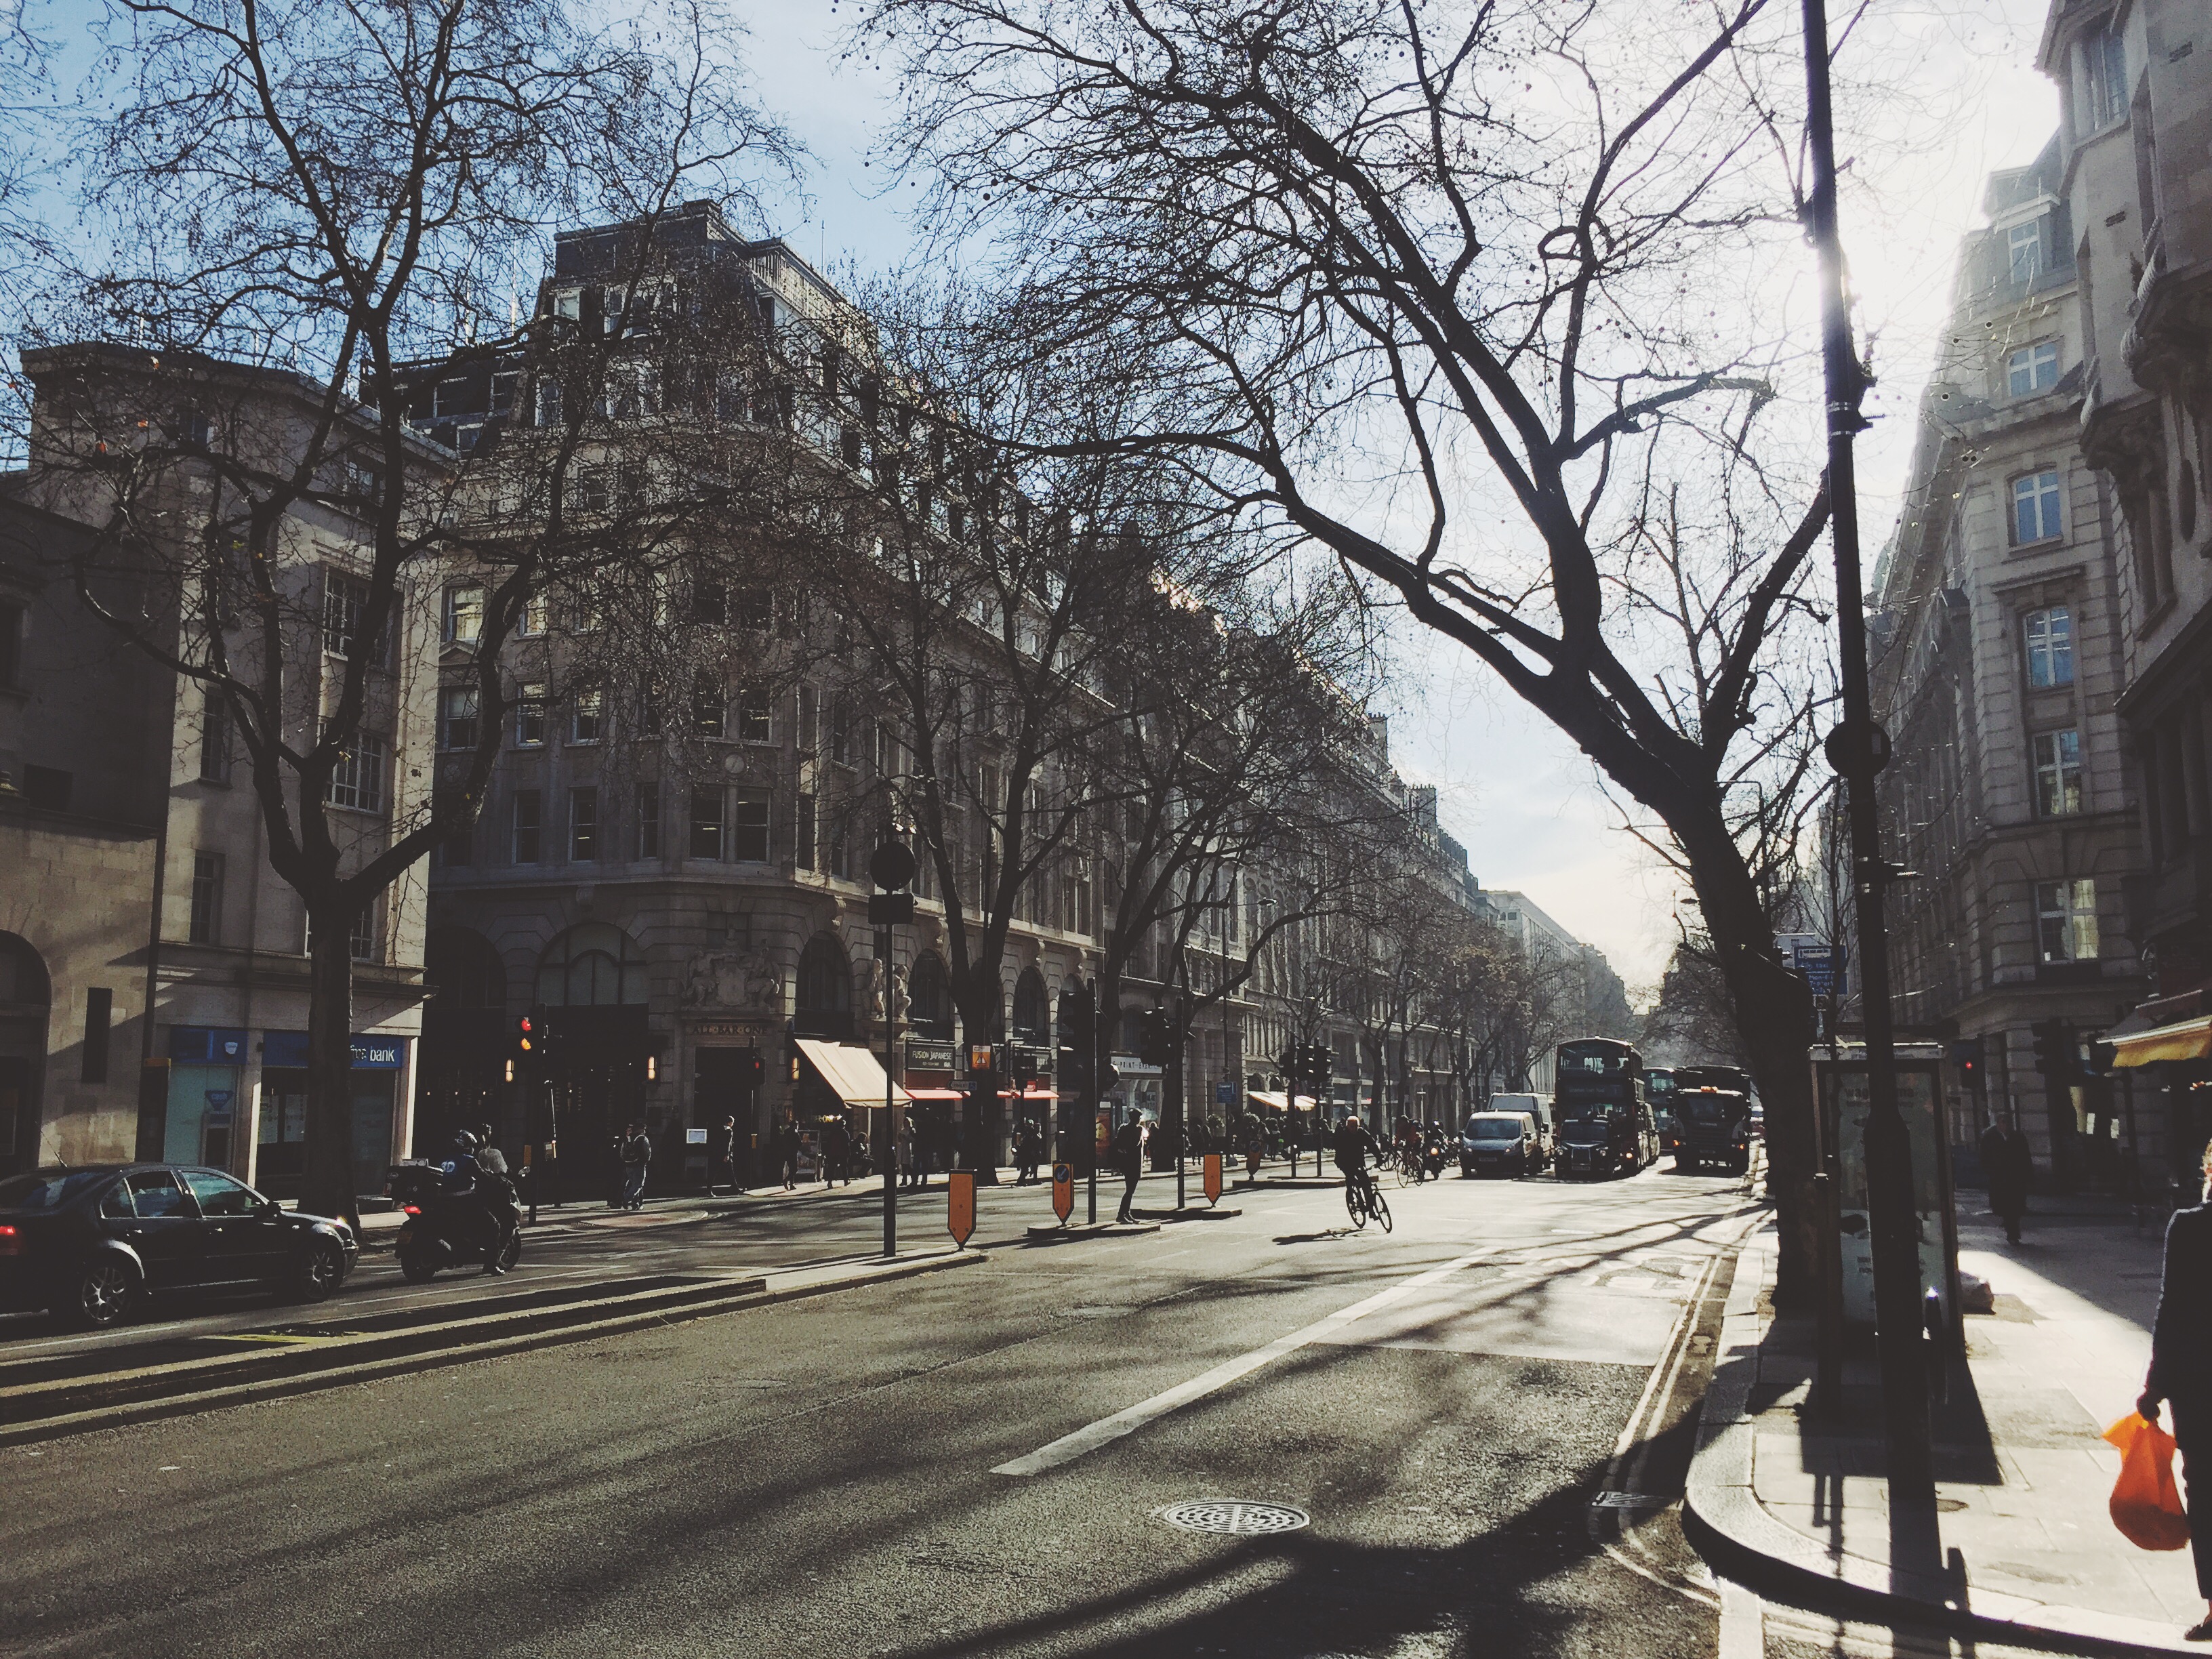
tree, snow, winter, road, street, town, city, urban, cityscape, downtown, transport, suburb, lane, season, waterway, buildings, infrastructure, cars, neighbourhood, urban area, residential area